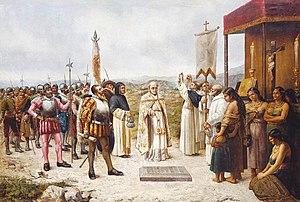
L'histoire de Lima commence vers 100 à 650 lorsque le territoire de l'actuelle capitale du Pérou, était habité par divers groupes amérindiens, bien avant l'arrivée de l'Empire Inca dans la région. Cette civilisation appelée culture Lima se développa dans les vallées des rivières Chillón, Rímac et Lurín. Les populations étaient regroupées sous différentes seigneuries régionales, parmi lesquelles la seigneurie d'Ichma. La vallée de ces 3 rivières et ses environs a été occupée par une série implantations et de complexes bâtis de différentes époques construits en adobe, boue et pierre associés au système d'irrigation des vallées; à ce jour, il y a environ 500 de ces restes sous forme de pyramides, de plates-formes et plus, dispersés dans toute la ville. Le temple de Pachacamac dans la vallée du Lurín est le temple le plus important laissé par ces civilisations.